Poziotinib

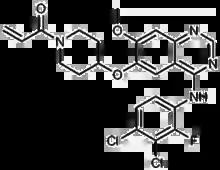

Poziotinib (NOV120101, HM781-36B) is a drug in development by Hanmi Pharmaceutical (in South Korea), Luye Pharma (China), and Spectrum Pharmaceuticals (rest of world) for various cancers.